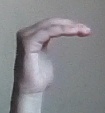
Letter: haa